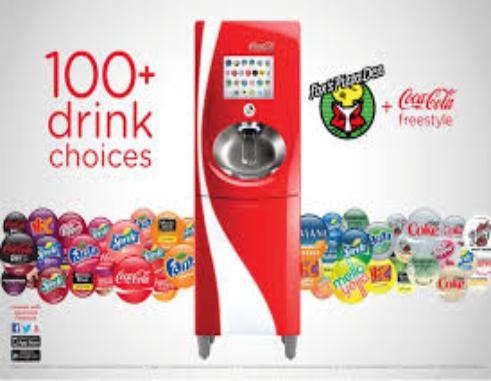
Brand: Fox's Pizza Den
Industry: Food